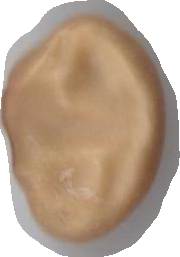
Variety: Anjasmoro